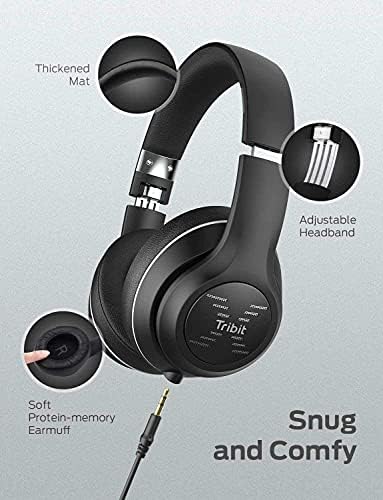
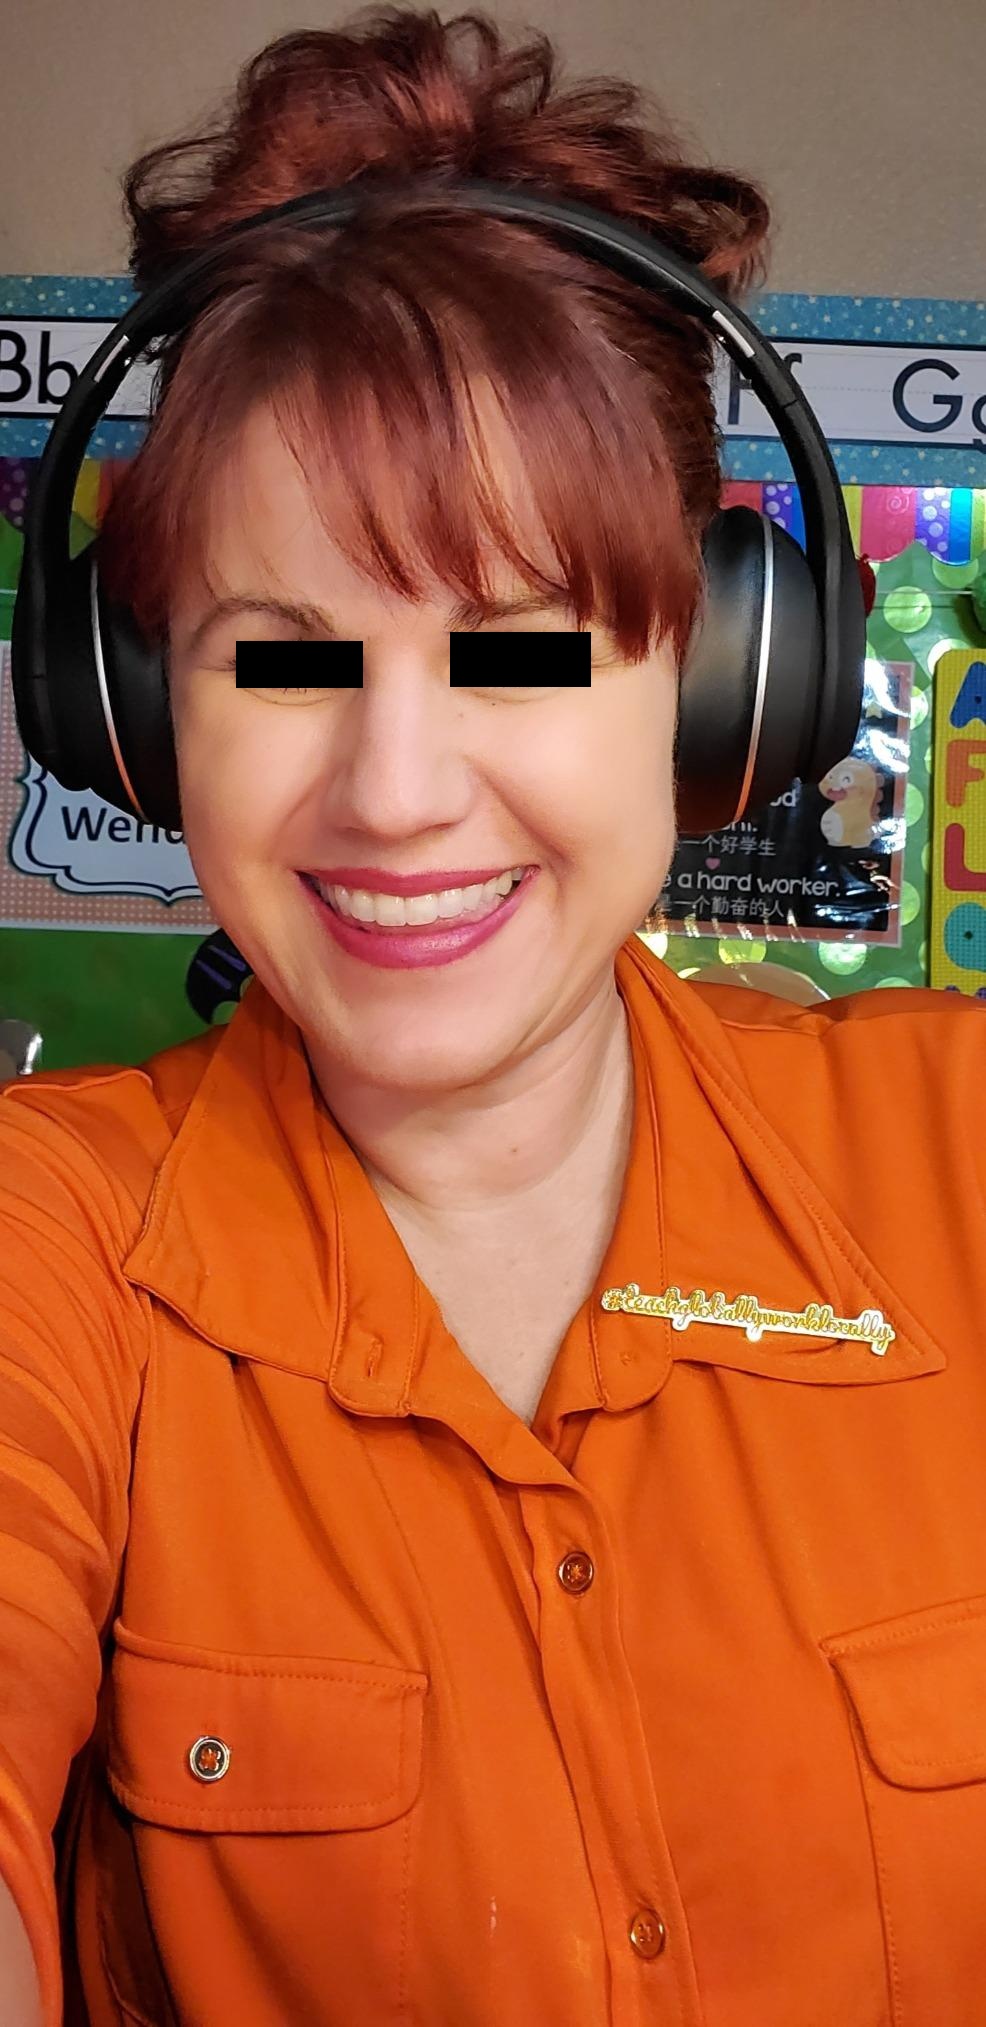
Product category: headphones
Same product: yes